Louis Davids

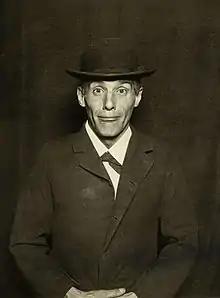
Louis Davids as 'the little man', 1929

During a tour of England, Louis became acquainted with English officer's daughter and artist Margareth Whitefoot, better known as Margie Morris; a talented musician, trained at the conservatory. The two started an affair and in 1913 Morris left the United Kingdom and moved in with Louis in Amsterdam. Betty, however, refused to go through with her husband’s requested divorce, leaving them officially married until his death.